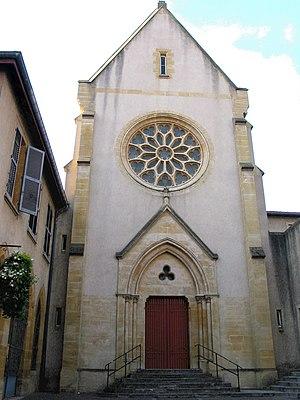
Chapelle des Trinitaires_ 10, rue des Trinitaires Metz This building is indexed in the Base Mérimée, a database of architectural heritage maintained by the French Ministry of Culture,
Solange Bertrand, née le 20 mars 1913 à Montigny-lès-Metz, morte dans la même ville le 22 janvier 2011, est une artiste peintre et sculptrice française.
Solange Bertrand, née le 20 mars 1913 à Montigny-lès-Metz, morte dans la même ville le 22 janvier 2011, est une artiste peintre et sculptrice française.